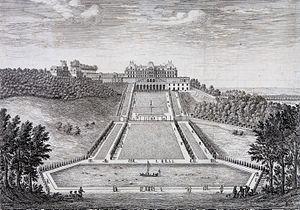
Veue du château de Meudon du côté du jardin appartenant à Monseigneur le marquis de Louvois. Gravure par Israel Silvestre. Vue prise du bassin de Chalais vers 1685.
Manière de montrer Meudon est une copie manuscrite d'un texte rédigé par Louis XIV ou son fils, Monseigneur, indiquant l'itinéraire à suivre pour visiter les jardins du château de Meudon, et en découvrir la richesse des points de vue. On en connaît une seule version, conservée au sein des collections de la Bibliothèque Nationale de France. Le texte est construit sur le même modèle que les différentes versions de la Manière de montrer les jardins de Versailles.
Le château de Meudon, dit château royal de Meudon, palais impérial de Meudon ou Domaine national de Meudon, est un château français situé à Meudon, dans le département des Hauts-de-Seine. Il est notamment la résidence de la duchesse d'Étampes, du cardinal de Lorraine, d'Abel Servien, de Louvois ainsi que de Monseigneur, dit le Grand Dauphin, qui lui adjoint en annexe le château de Chaville. Incendié en 1795 et en 1871, le Château-Neuf, dont la démolition est un temps envisagée, est conservé pour sa majeure partie. Il est transformé à partir de 1878 en observatoire servant de réceptacle à une lunette astronomique, avant d'être rattaché à l'Observatoire de Paris en 1927.